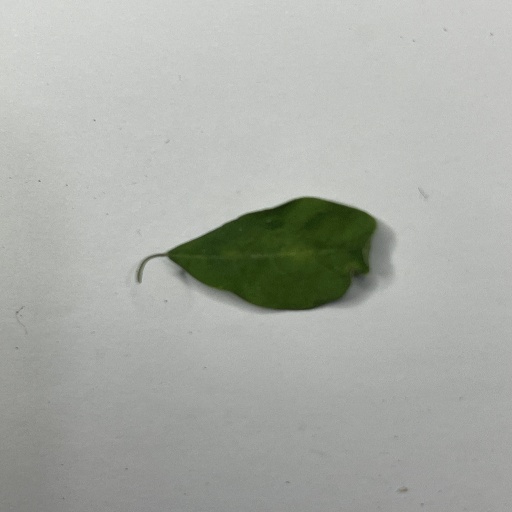
Species: Sojina
Leaf condition: Bacterial Spot